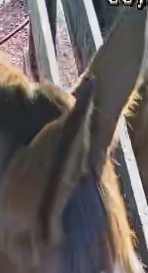
Face region: ears (position_of_ears)
Pain indicator: not_present